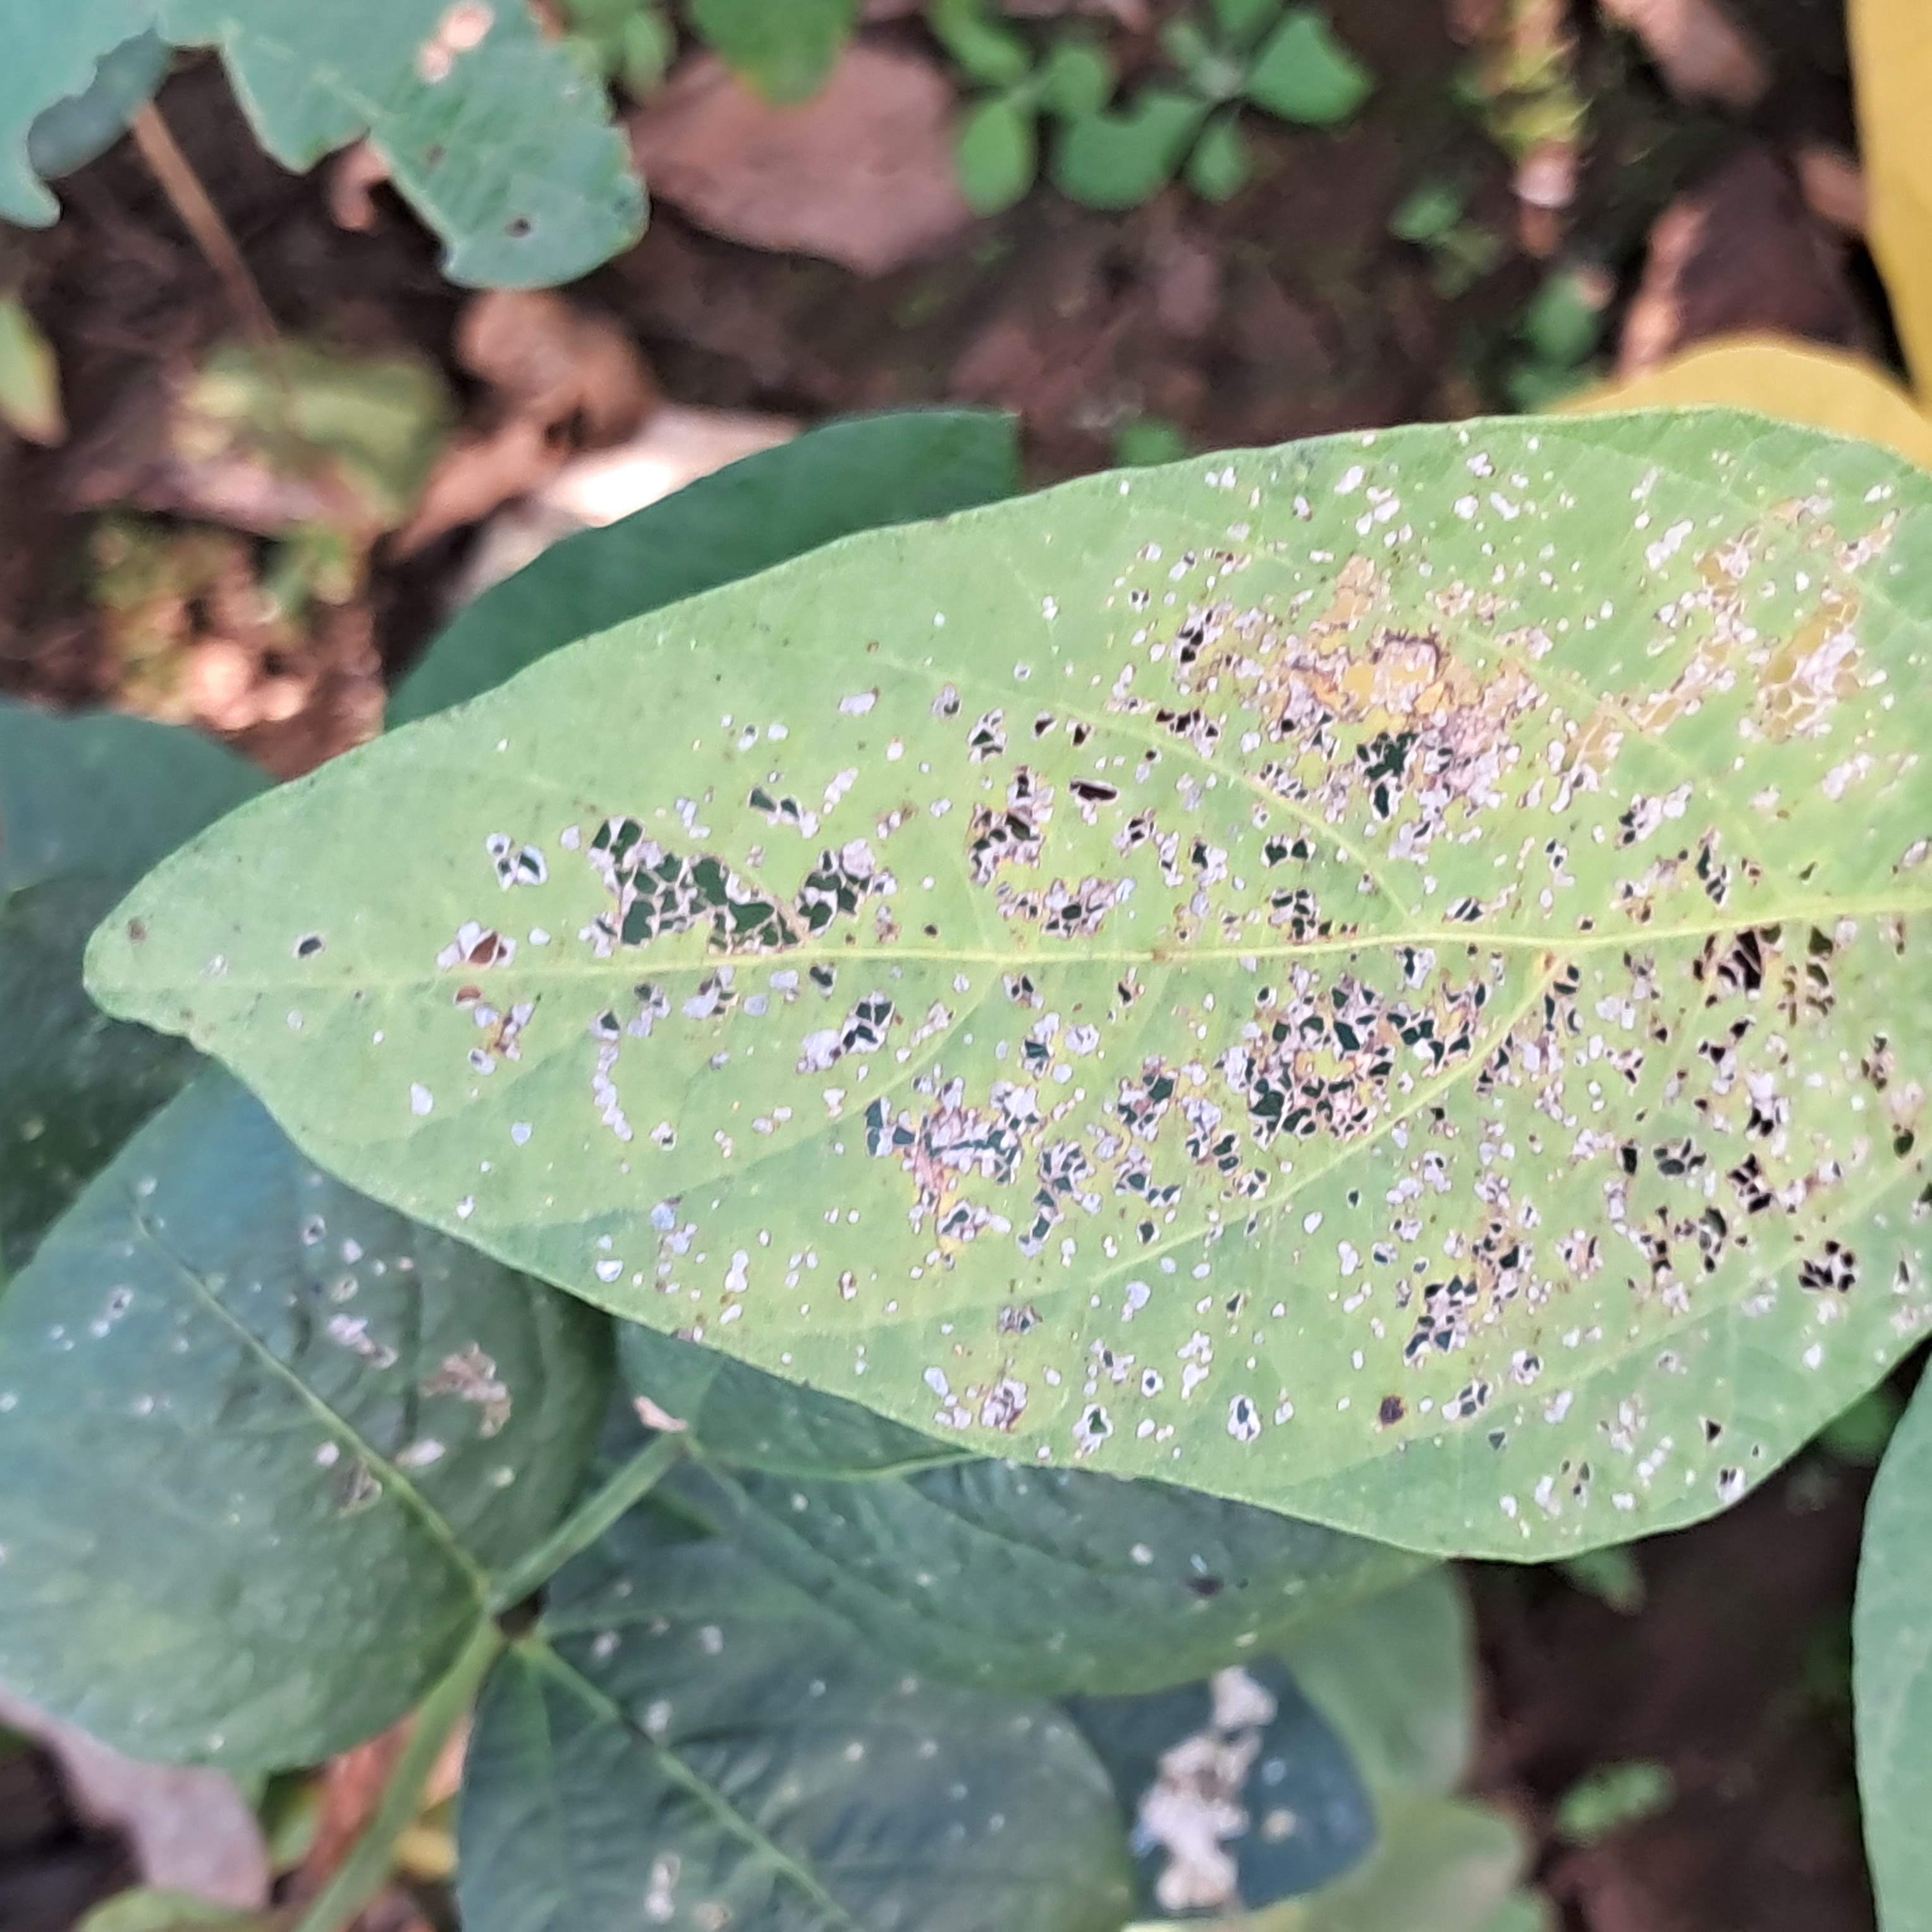
Label: Caterpillar_Semilooper_Pest